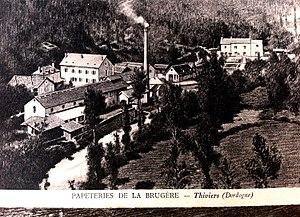
Carte postale de la Papeterie de la Brugère
L’ancienne papeterie de La Brugère est un moulin à eau datant du XVIᵉ siècle située dans la commune de Nantheuil dans le département de la Dordogne dans la région Aquitaine en France.